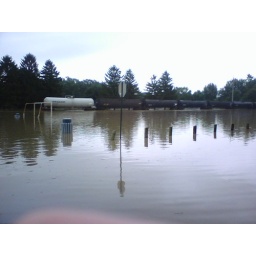
Day 1 Flood. They had to stop a train because of the water being over the railroad tracks.